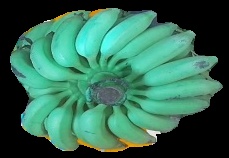
Variety: elakki-bale
Grade: grade2